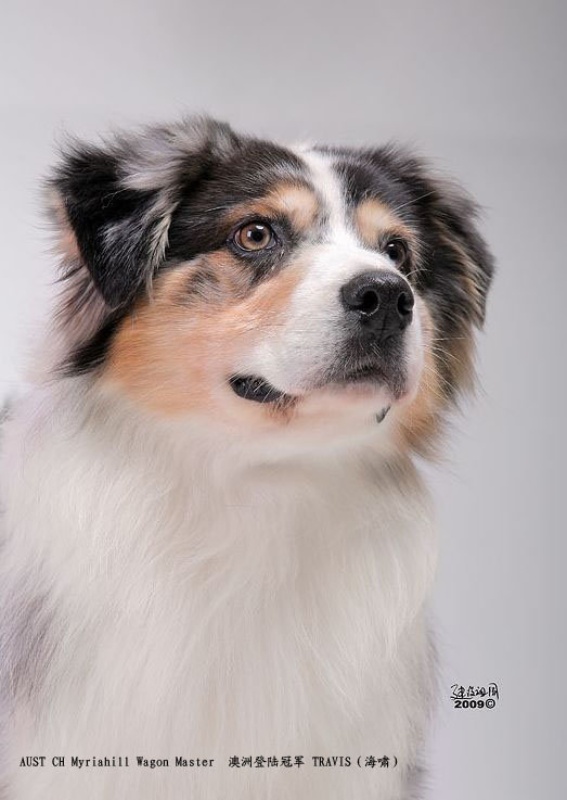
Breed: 245-n000098-Australian_Shepherd